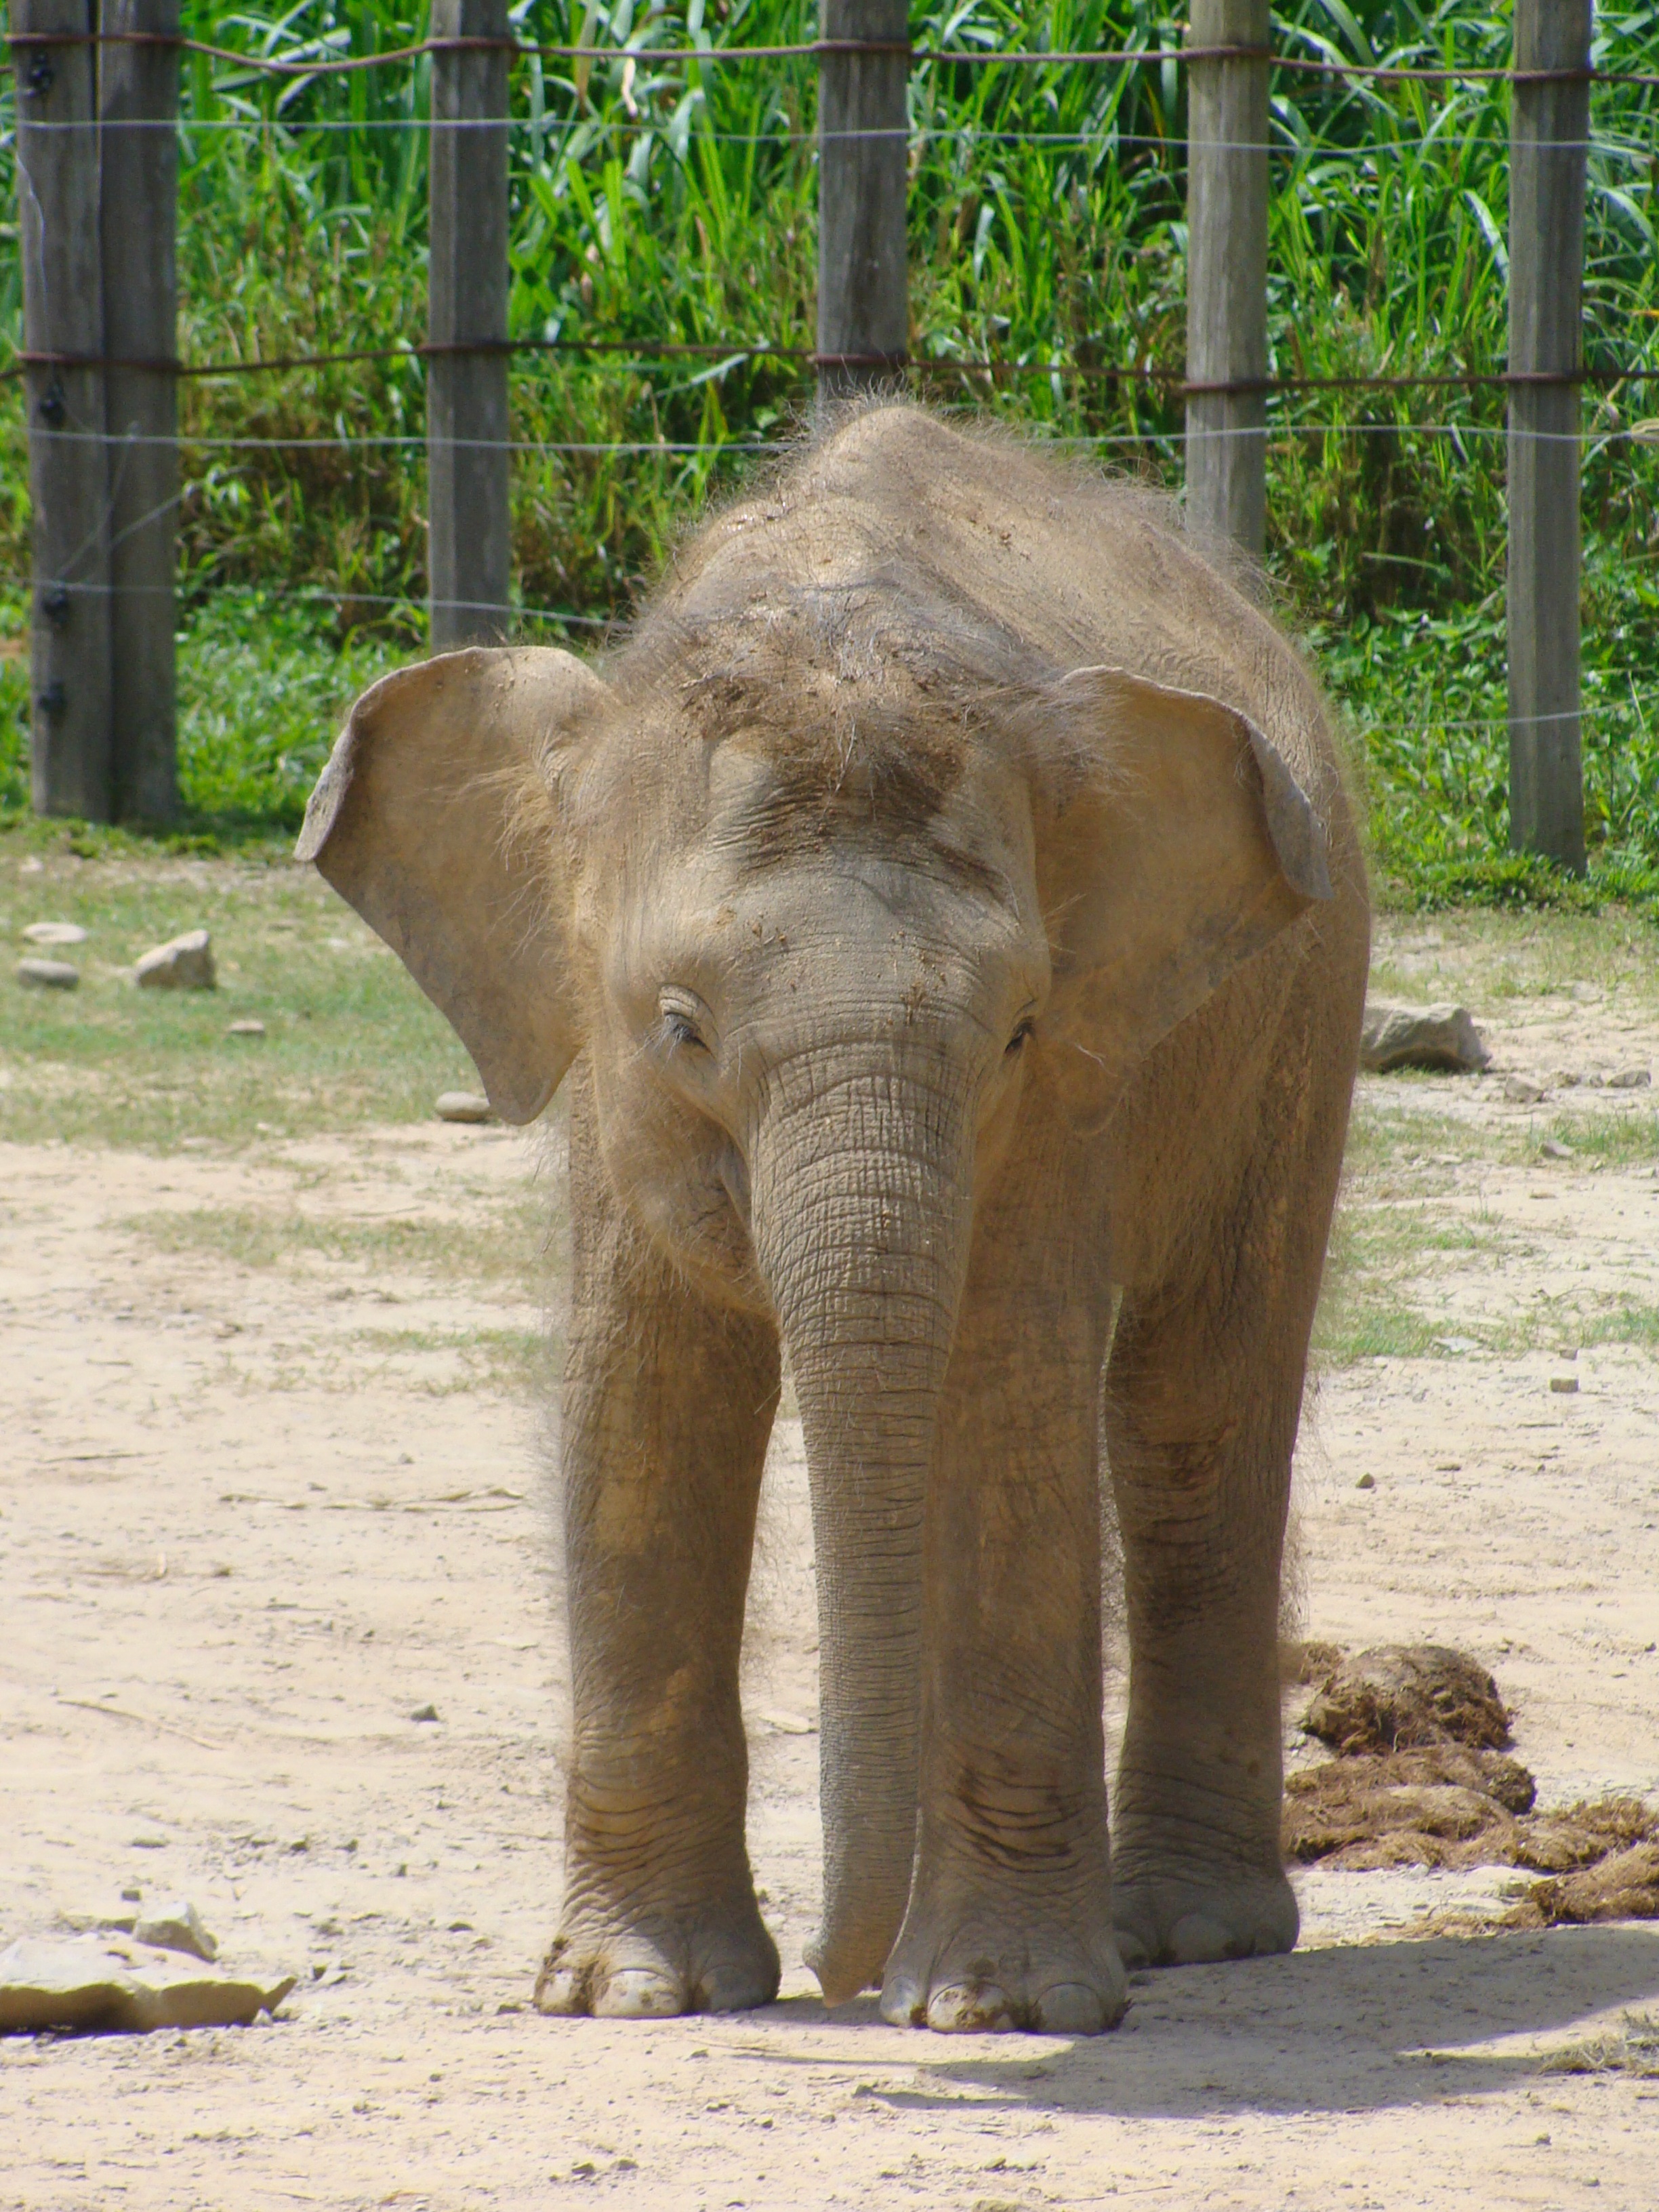
wildlife, zoo, mammal, fauna, elephant, mammals, baby elephant, indian elephant, african elephant, elephants and mammoths, proboscidians